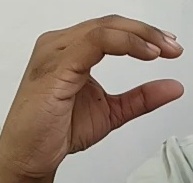
ASL sign: C